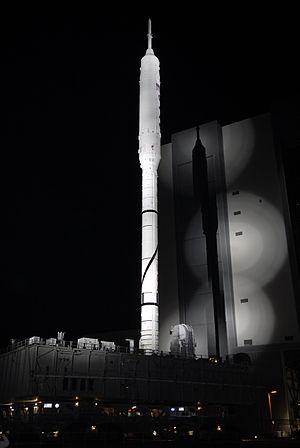
Ares I-X était le premier exemplaire du lanceur Ares I du programme Constellation de la NASA, aujourd'hui abandonné. Il s'agissait d'une version sans équipage destinée à tester le comportement en vol du lanceur. Une partie du premier étage, le deuxième étage et le vaisseau Orion étaient factices. Ares I-X a été lancée le 28 octobre 2009 depuis le complexe de lancement 39 du centre spatial Kennedy en Floride à 16 h 30 CET et a effectué un vol suborbital qui s'est déroulé de manière nominale hormis l'ouverture des parachutes de récupération du premier étage.